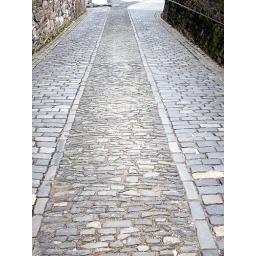
the smaller stones in the middle are for the horses because their hooves grip better on the small stones